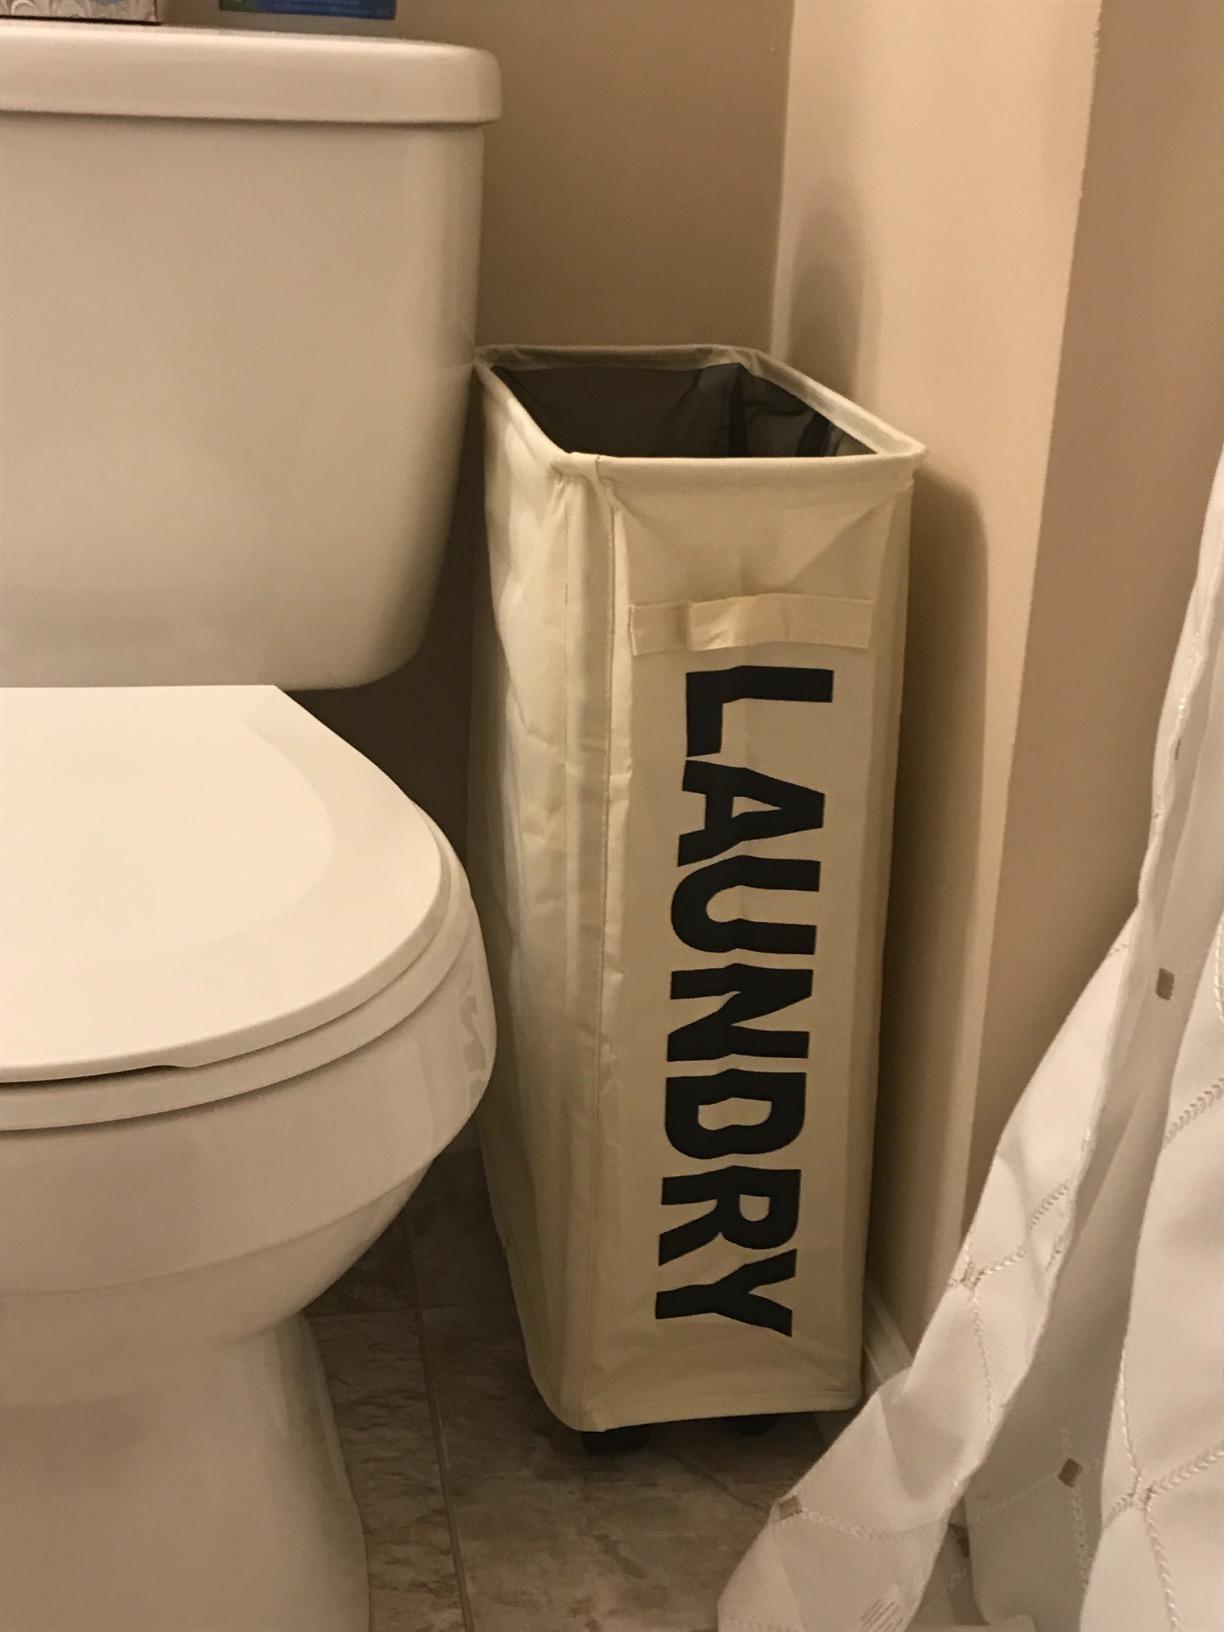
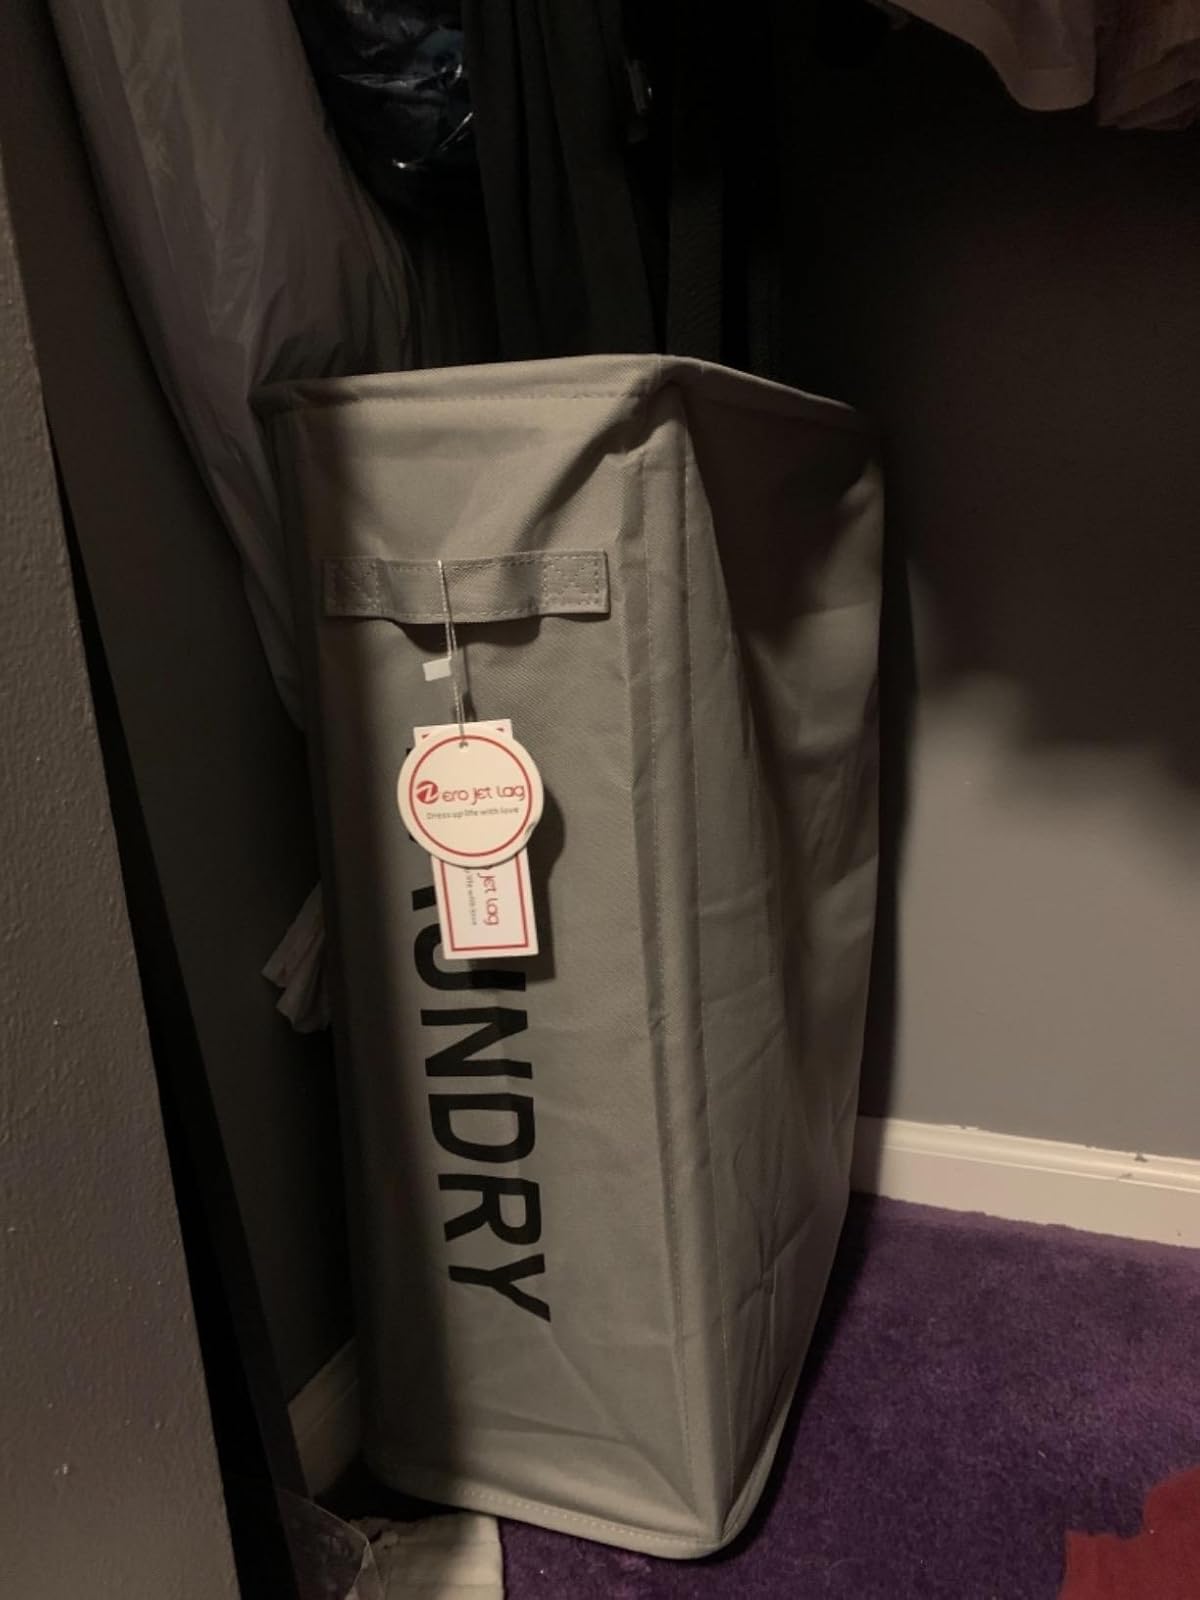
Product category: items_hamper
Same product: no